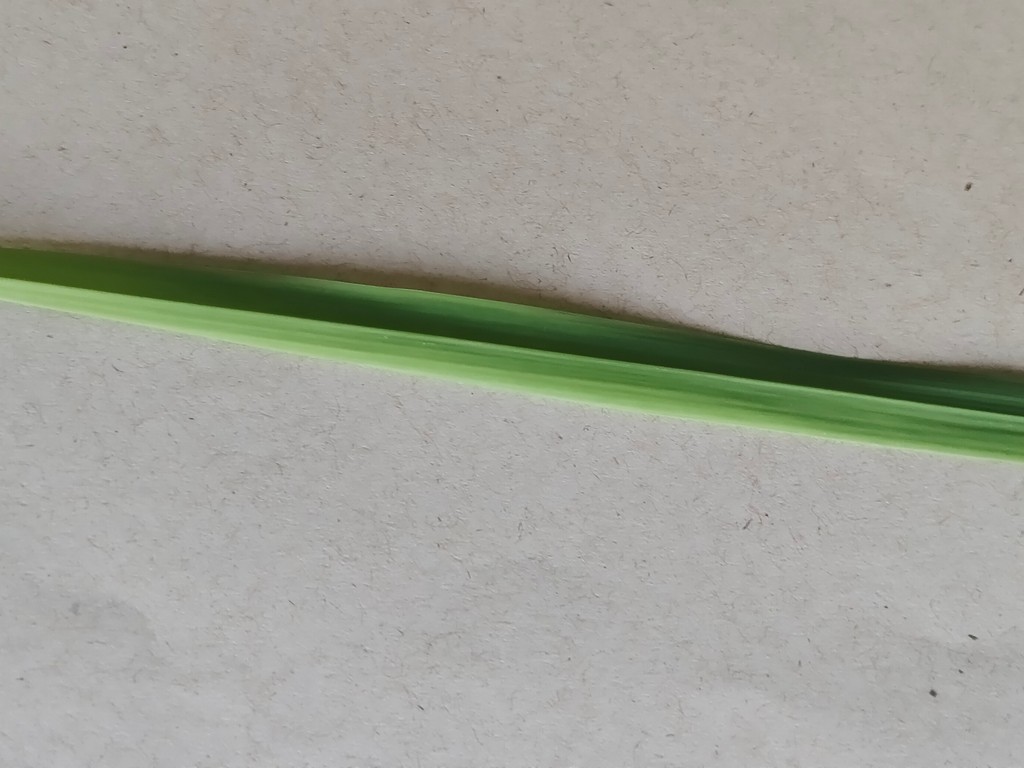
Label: Healthy